Nerstrand City Hall

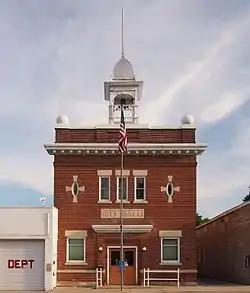
Nerstrand City Hall from the north

Nerstrand City Hall is a historic city hall building in Nerstrand, Minnesota, United States, constructed in 1908. It was listed on the National Register of Historic Places (NRHP) on April 6, 1982, for having local significance in the theme of politics/government. It was nominated for being representative of Nerstrand's early growth, and for being Rice County's best example of municipal buildings of the early 20th century.